WNC Championship

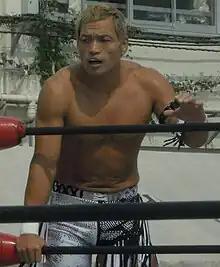
Akira, the inaugural WNC Champion.

On September 28, 2012, Tajiri, the founder of Wrestling New Classic (WNC), announced the creation of the WNC Championship, with an eight-man single-elimination tournament starting on October 26 in Korakuen Hall. The eight participants were announced as Tajiri, Akira, Hajime Ohara, StarBuck, Carlito, Tommy Dreamer and two unnamed participants labeled only as "1st Future" and "2nd Future". On October 3, Tajiri and WNC president Tsutomu Takashima decided the first round matchups via random draw. Three days later, another random draw picked Yusuke Kodama and Adam Angel out of a group of six younger WNC wrestlers to take the "Future" spots in the tournament. The first three first round matches took place on October 26 and saw Akira defeat Adam Angel, Hajime Ohara defeat the inaugural Smash Champion StarBuck and Tajiri defeat Carlito. The final first round match took place on November 26 and saw Tommy Dreamer defeat Yusuke Kodama to advance. In the semifinals two days later, Akira defeated Tommy Dreamer, while Tajiri defeated Hajime Ohara, setting up a final match between the two veterans. On December 27, Akira defeated Tajiri to become the inaugural WNC Champion.